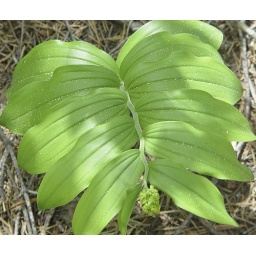
Lovely little plant in the middle of a bunch of brown dead mulch. Taken at Big Trees, CA.